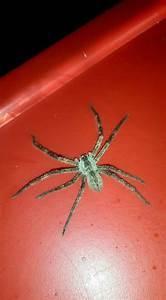
spider